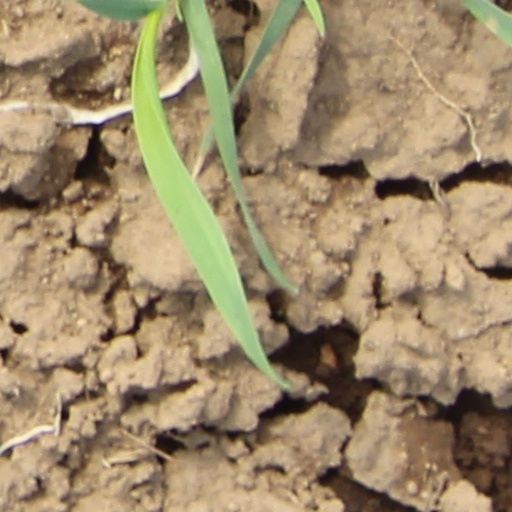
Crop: wheat